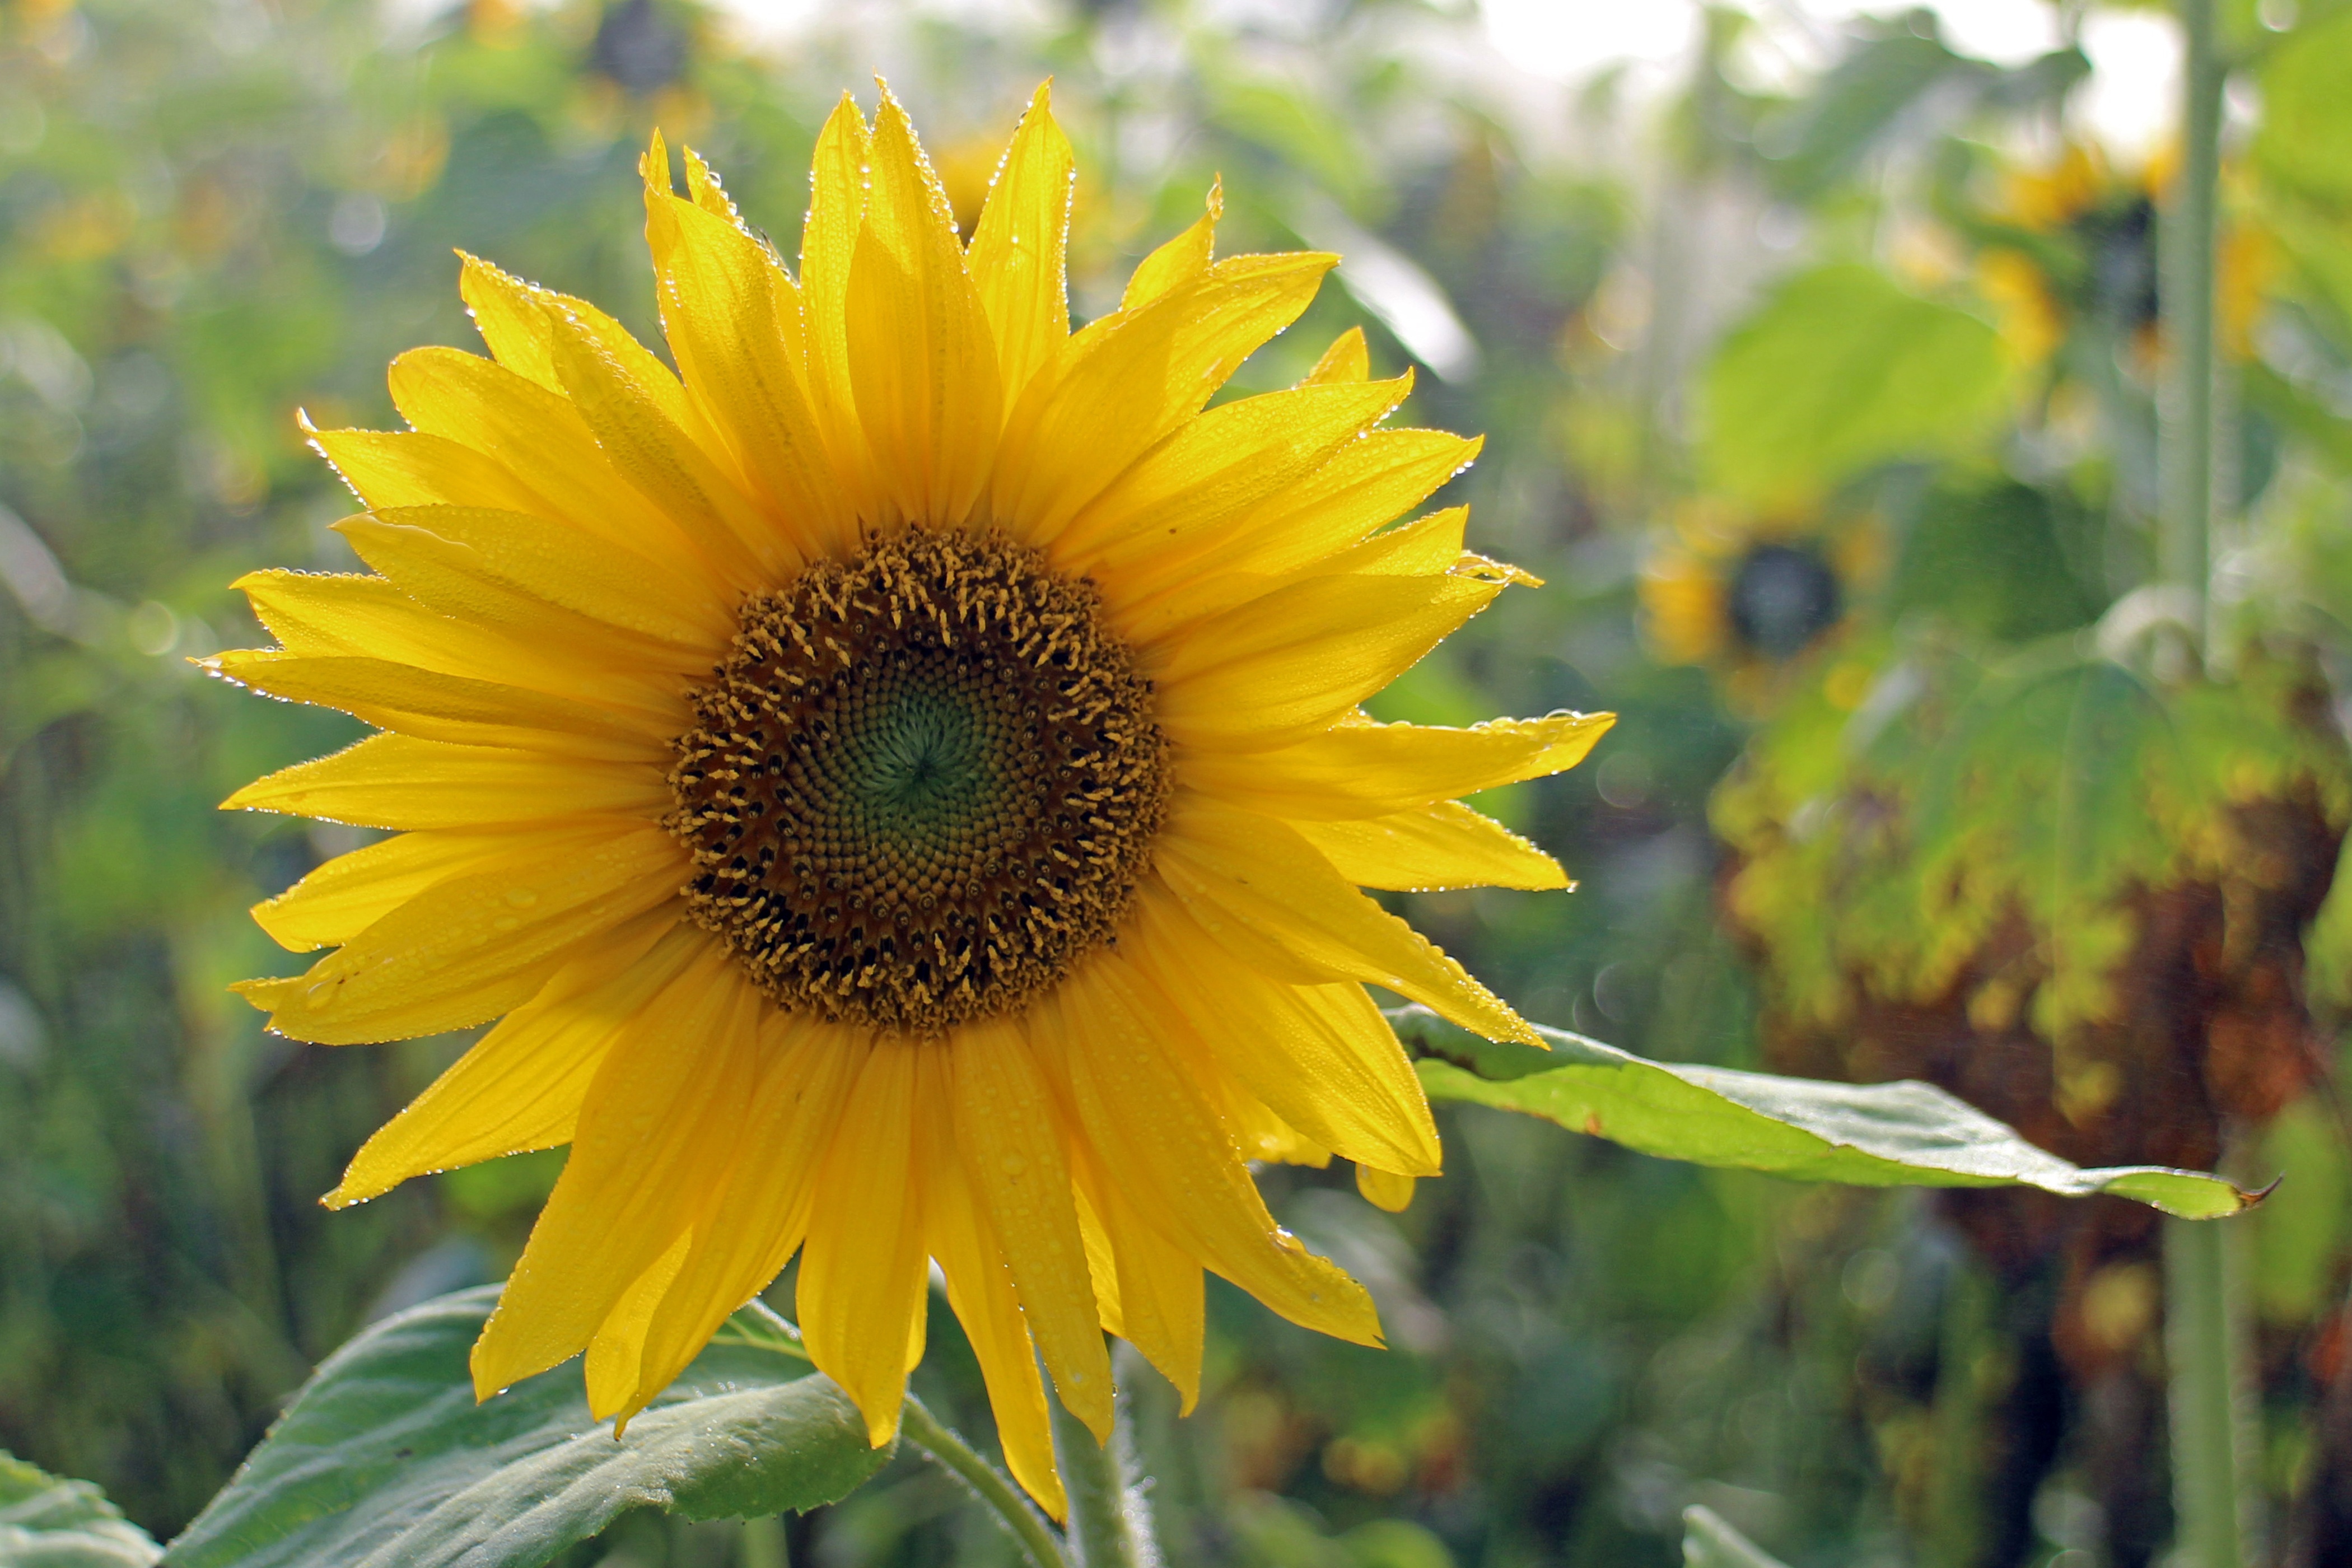
nature, blossom, plant, field, flower, bloom, botany, yellow, flora, sunflower, wildflower, sun flower, beautiful, macro photography, individually, flowering plant, daisy family, sunflower seed, annual plant, plant stem, land plant